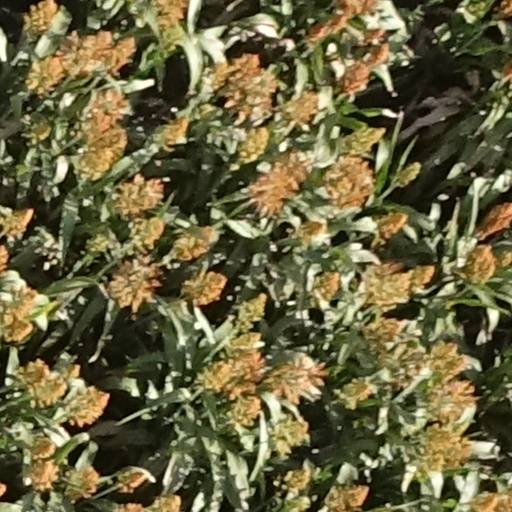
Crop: sorghum